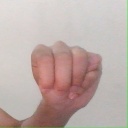
अक्षर: म